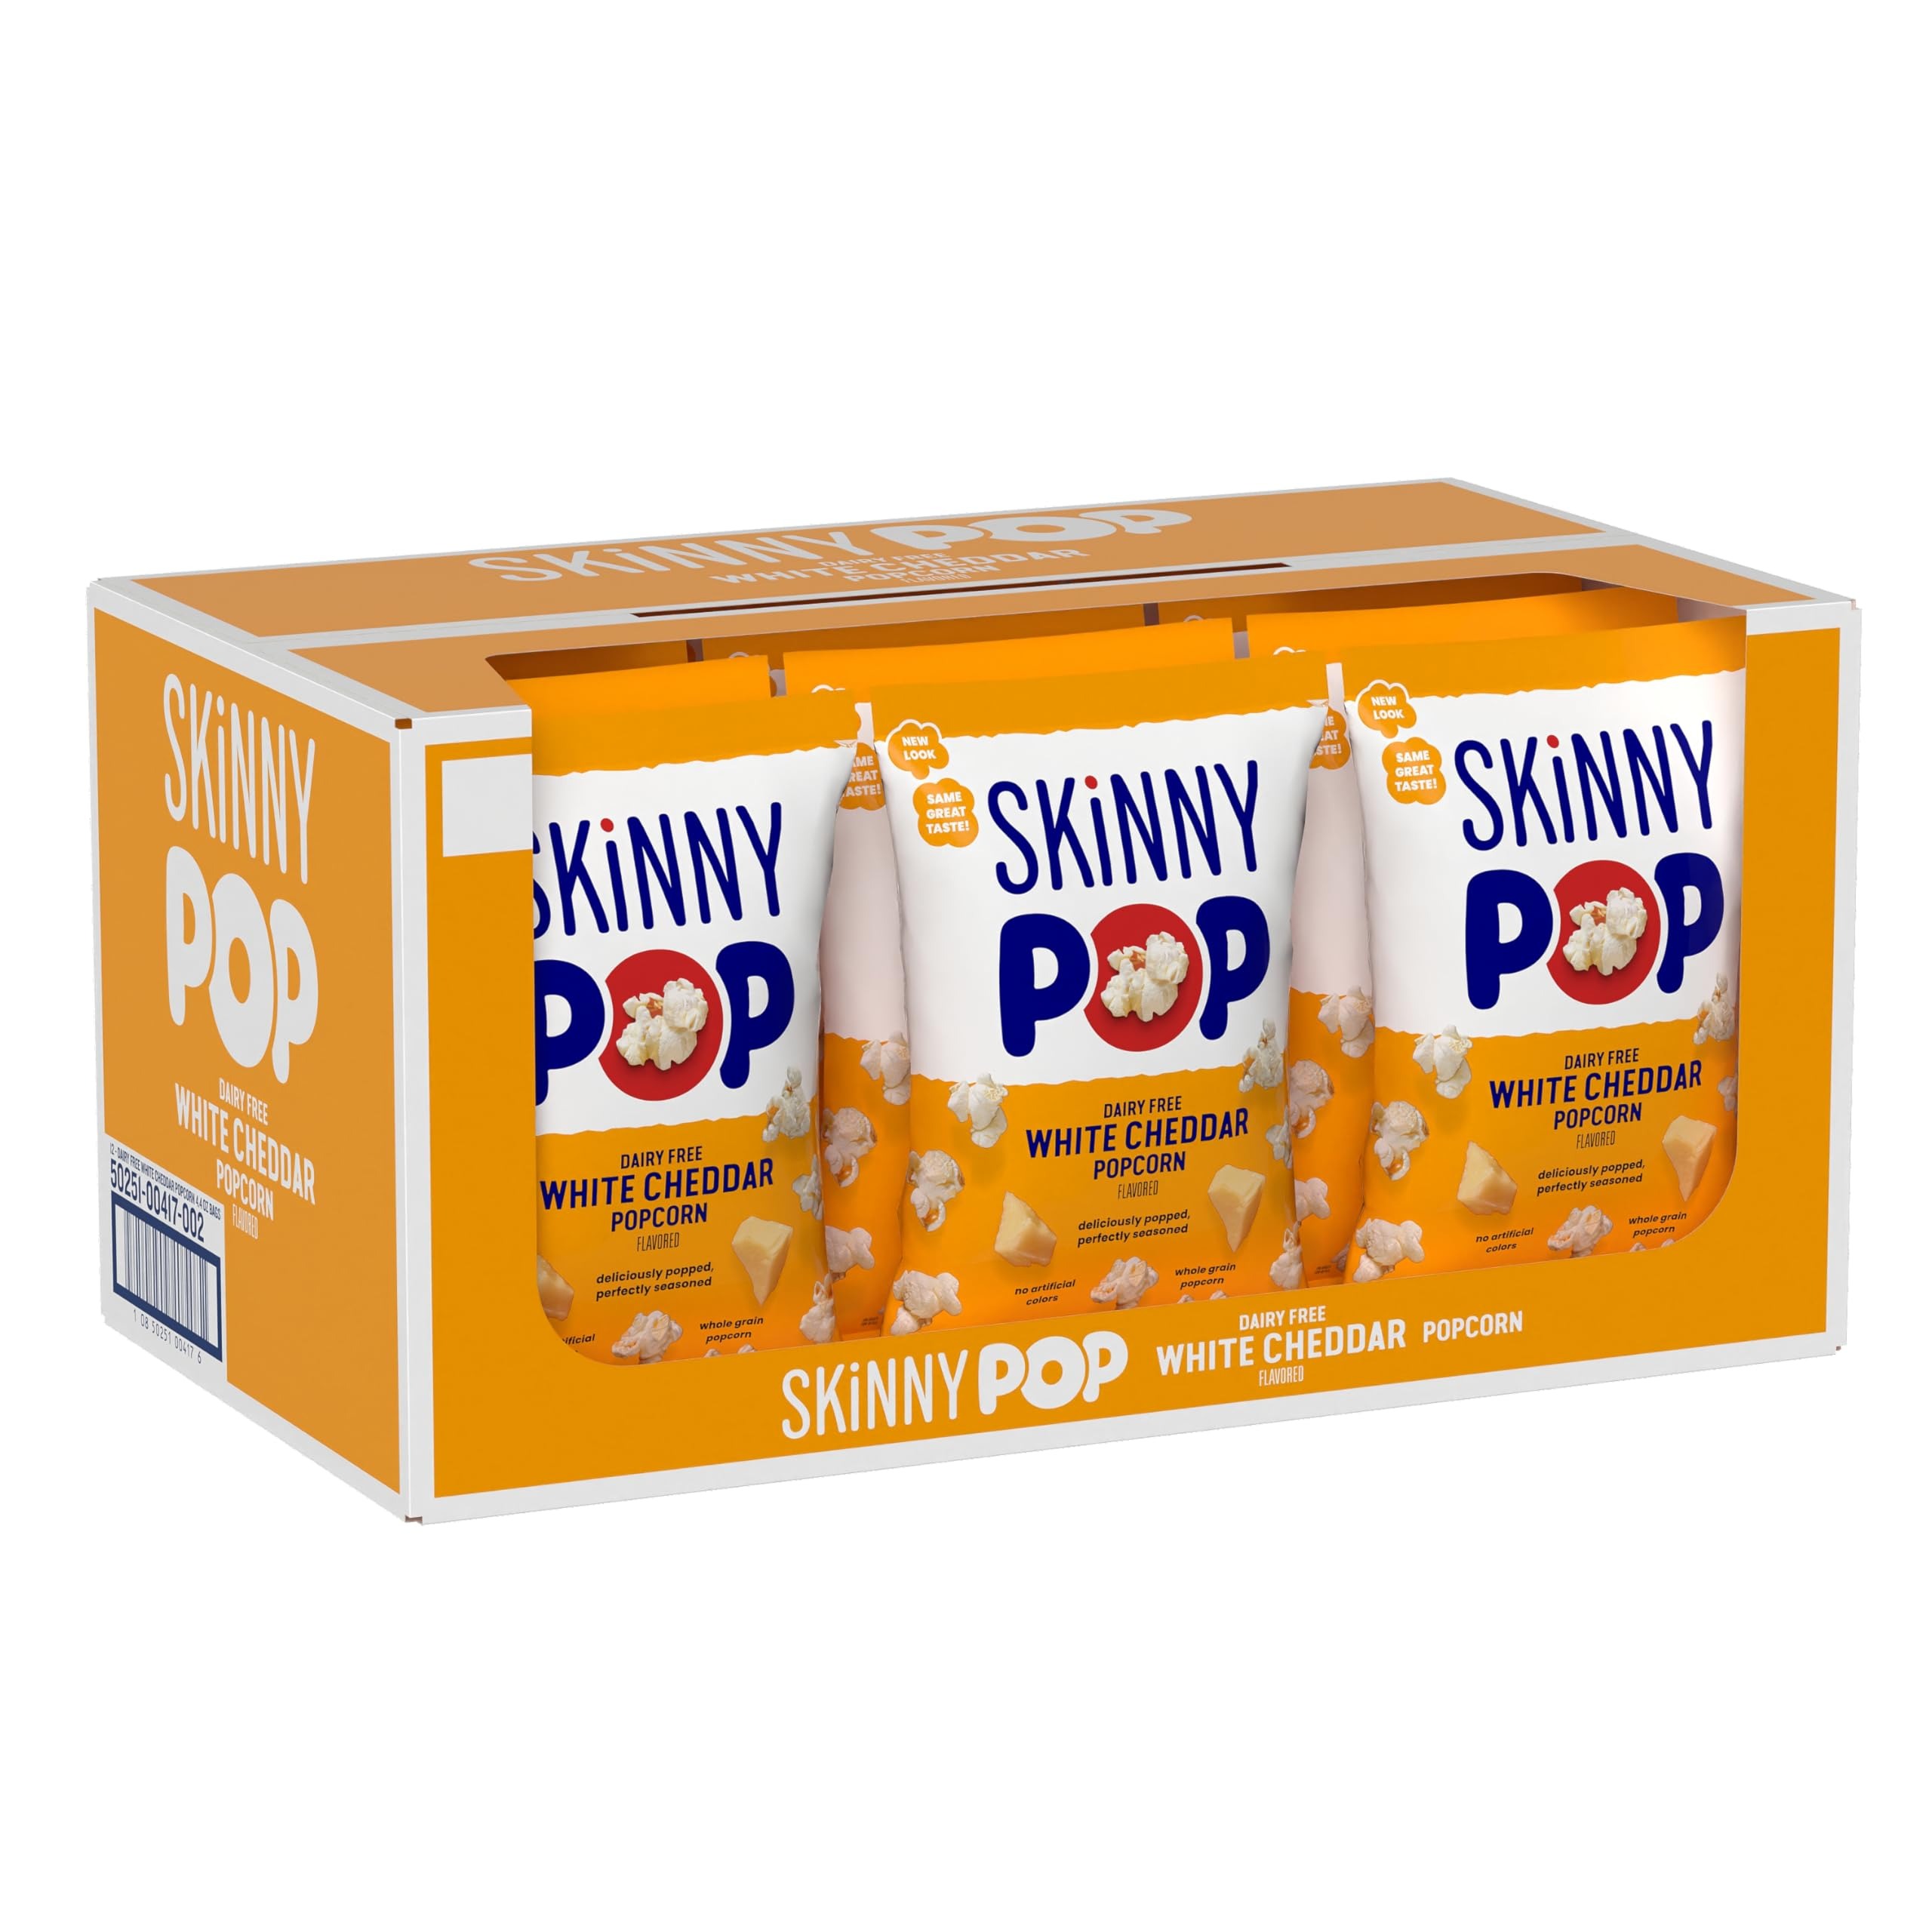
Item Name: SkinnyPop Popcorn, Gluten Free, Non-GMO, Healthy Snacks, Skinny Pop Dairy Free White Cheddar Popcorn, 4.4oz Grocery Size Snack Bags (12 Count)
Bullet Point 1: Skip a night out and enjoy a movie night in with a bag of SkinnyPop! You'll receive 12 (4.4oz) individual bags and sharing size bag of Skinny Pop popcorn that's perfect for any occasion
Bullet Point 2: Only 43 calories per cup, Non GMO, Gluten Free, No Artificial Ingredients, Dairy Free, Peanut and Tree Nut Free. SkinnyPop popcorn has zero trans fat, zero preservatives, and is a good source of fiber
Bullet Point 3: A delicious, healthy snack popped to perfection for kids lunches, break between video calls, or just a snack for yourself. Perfect for kids as back to school snacks
Bullet Point 4: Stock up on this healthy, convenient popcorn snack now! SkinnyPop does popcorn so that you can do you.
Bullet Point 5: SkinnyPop was founded with a simple premise: people deserve snacks that taste delicious and are good for them. Get yours today!
Bullet Point 6: Packaging may vary
Value: 52.8
Unit: Ounce

Price: 3.79